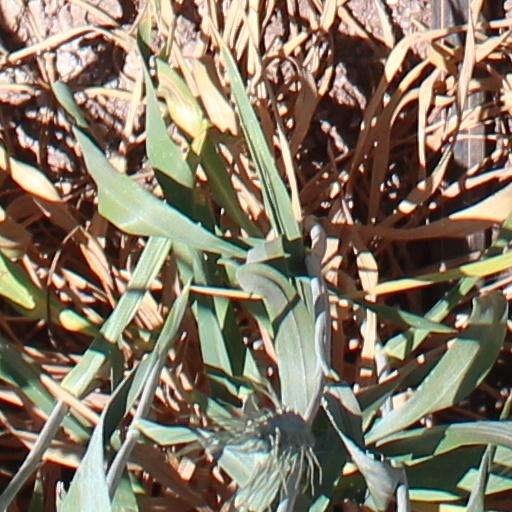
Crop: wheat